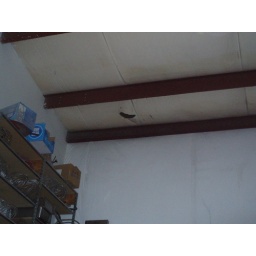
Tears in the insulation beneath a standing seam roof can lead to condensation leaks.